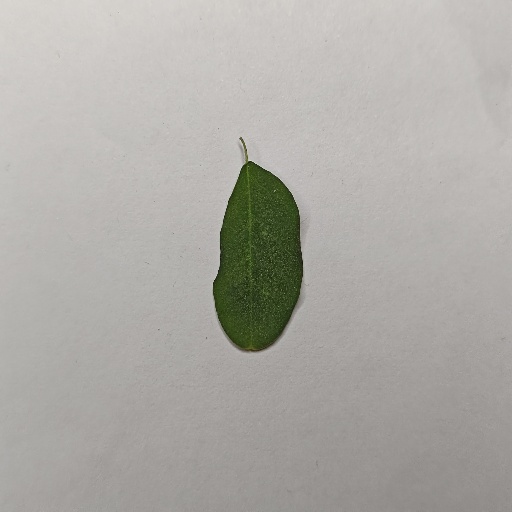
Species: Sojina
Leaf condition: Healthy Leaf